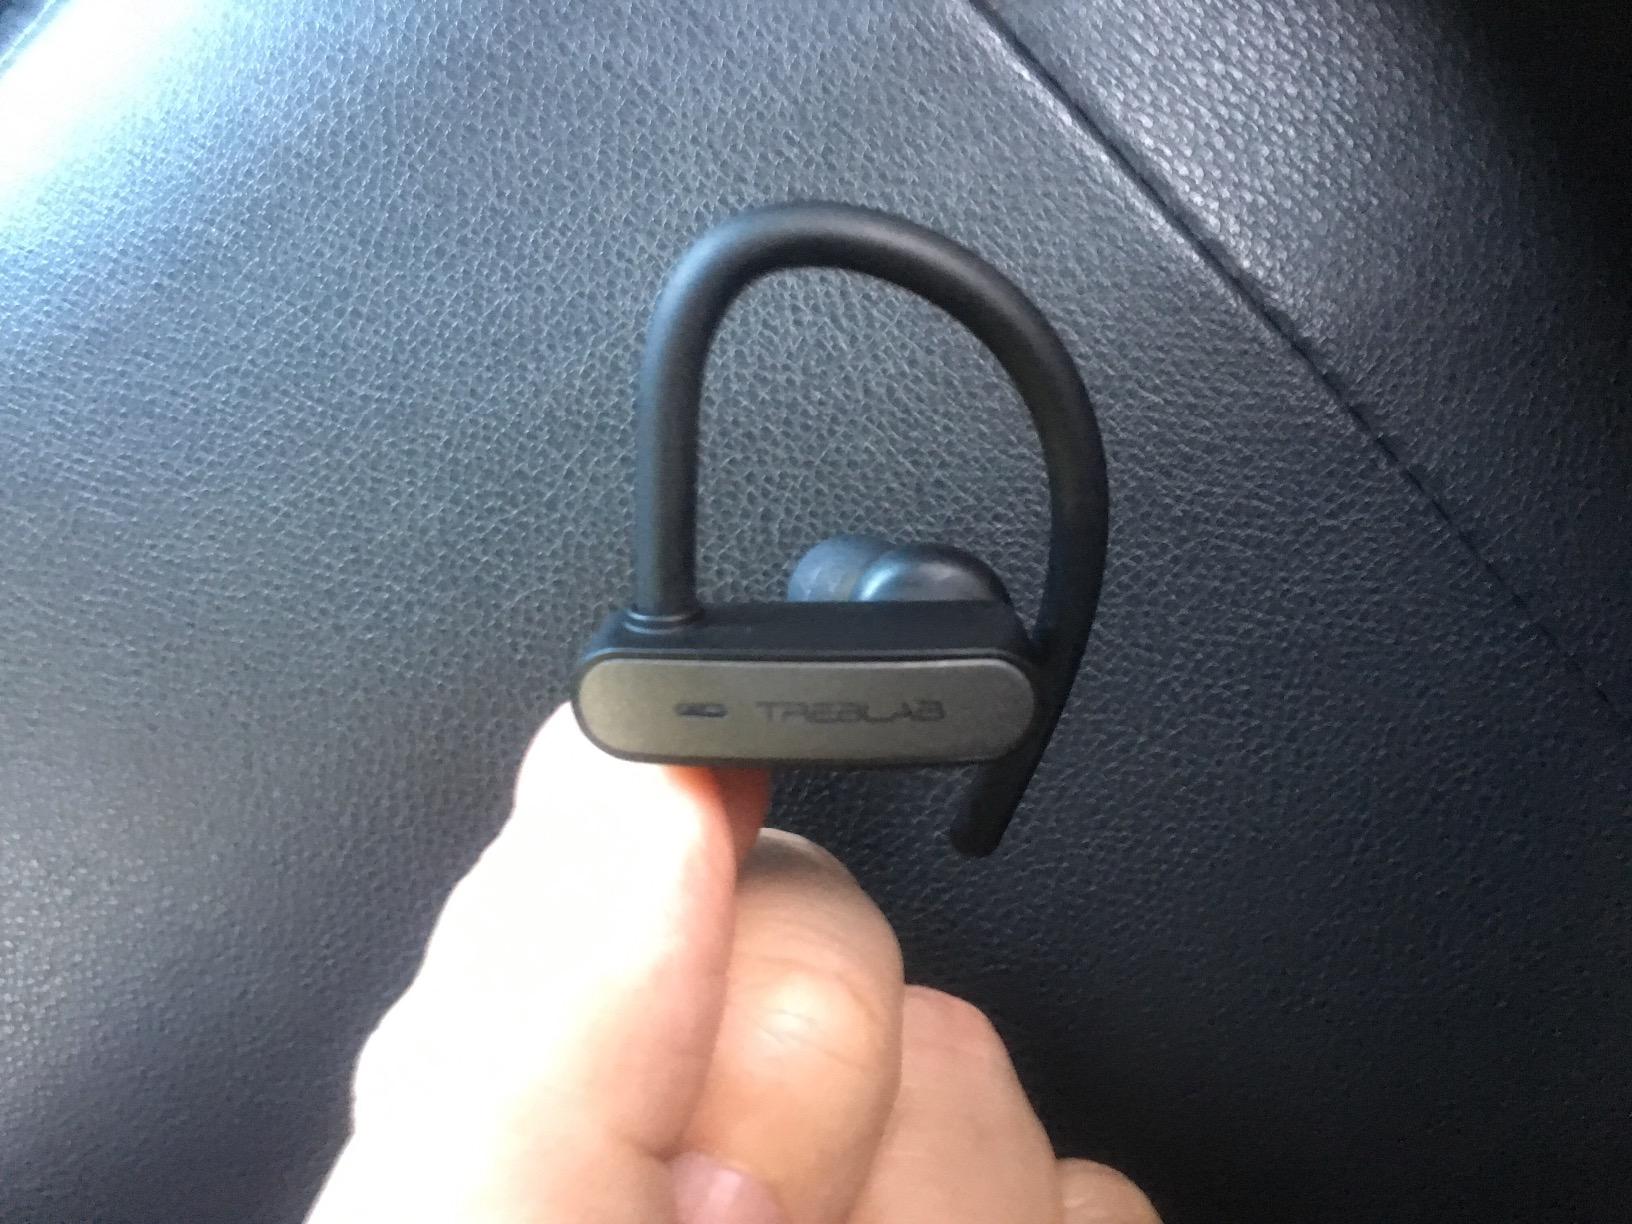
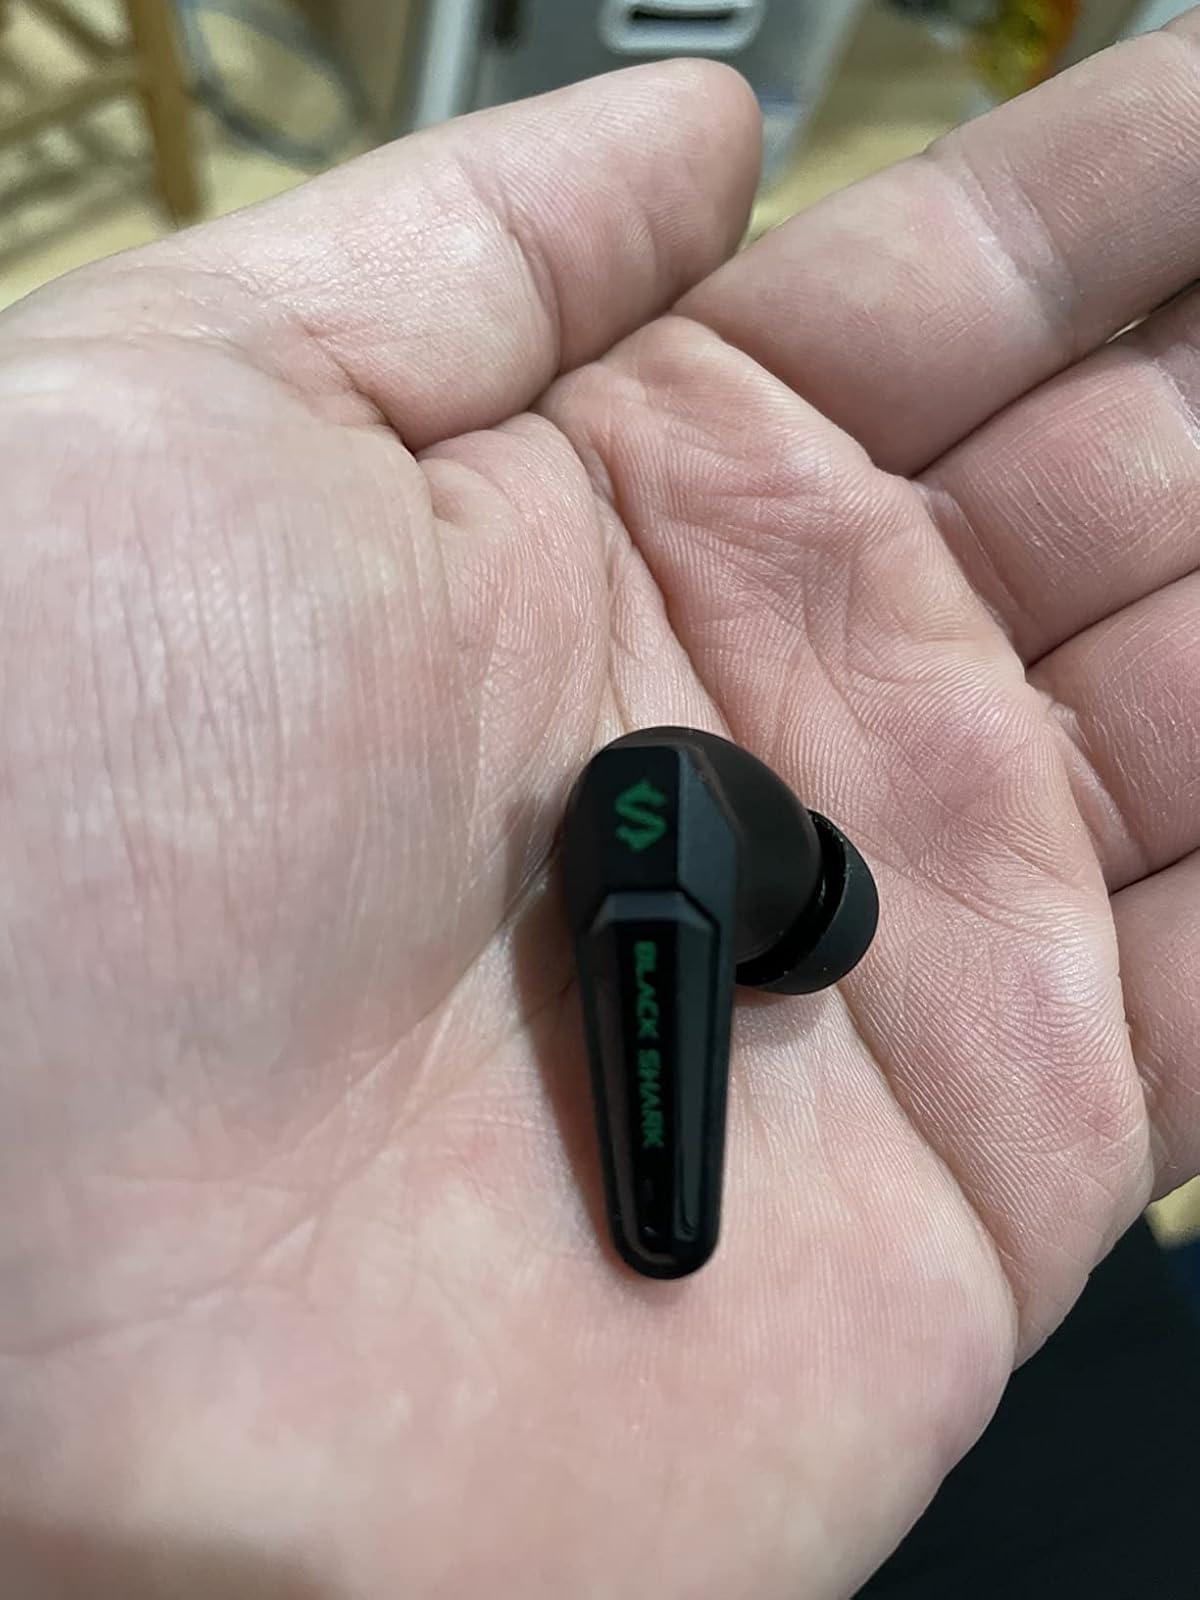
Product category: earbuds
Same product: no